Zaina Erhaim

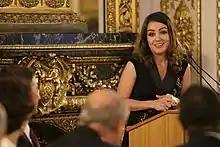
Speaking in the ministerial dinner in 2019

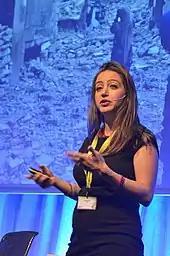
Erhaim speaks in 2016

Zaina Erhaim is a Syrian journalist, and feminist. She works as a communications consultant and trainer with international organisations in Syria, Iraq, Morocco, Libya, Lebanon and Egypt. She has reported on the Syrian civil war from within Syria. Erhaim was the Institute for War and Peace Reporting (IWPR)'s Communications Manager, she trained hundreds of people whilst in Syria to be citizen reporters, notably a large proportion of them women.